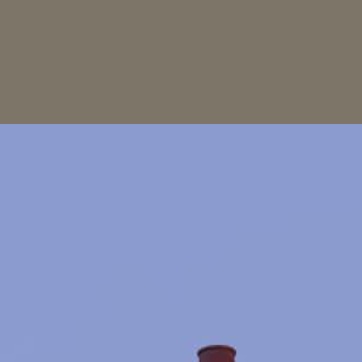
Material: sky